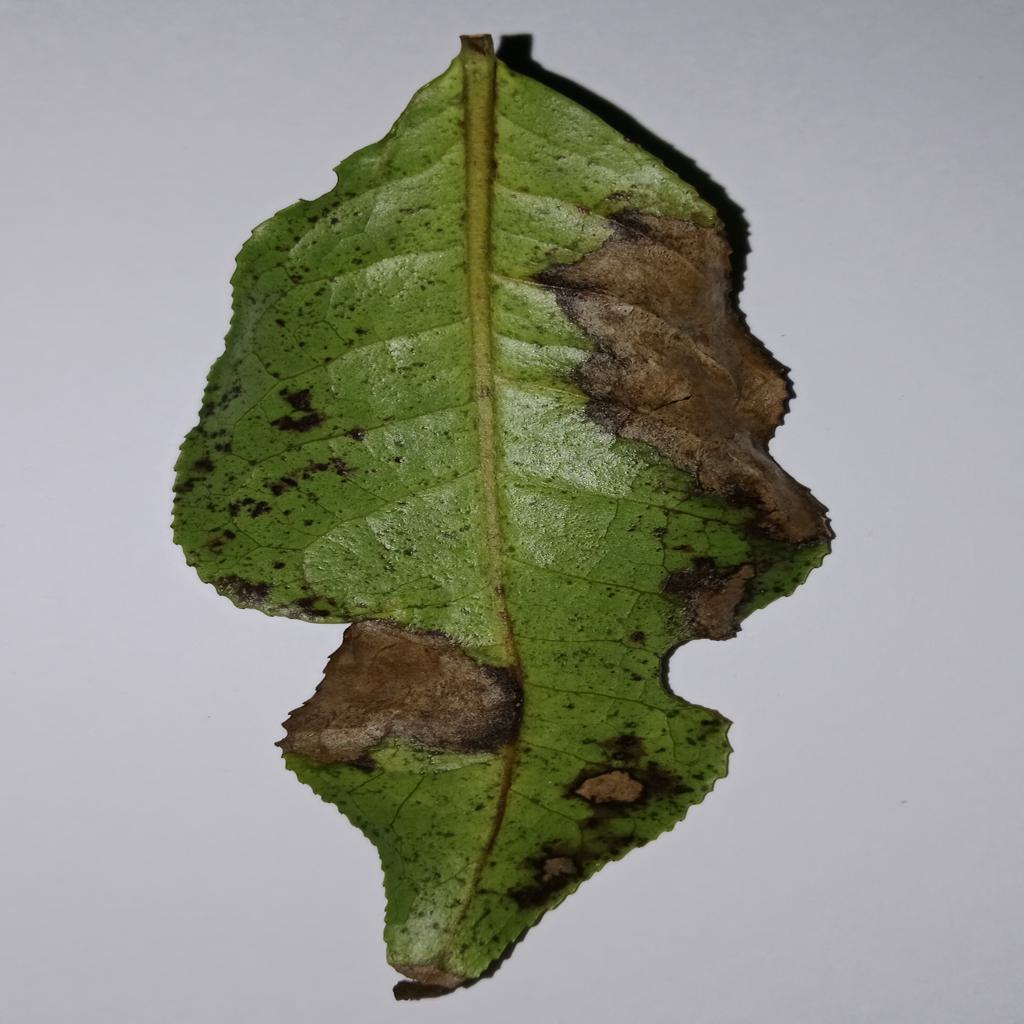
Label: Tea red leaf spot